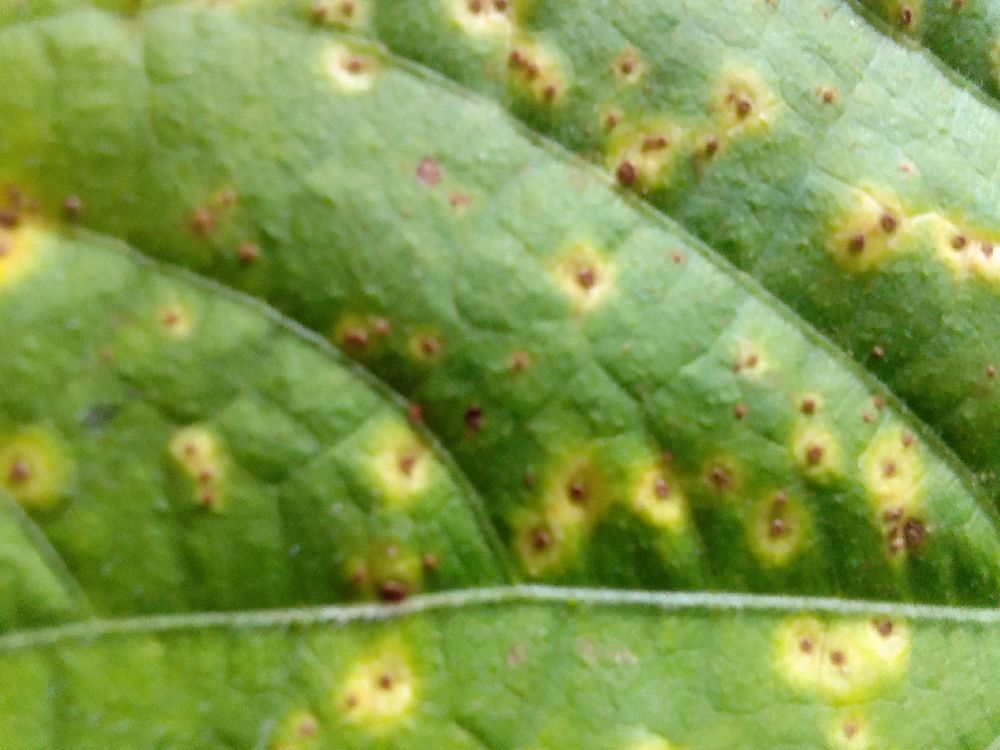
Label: rust